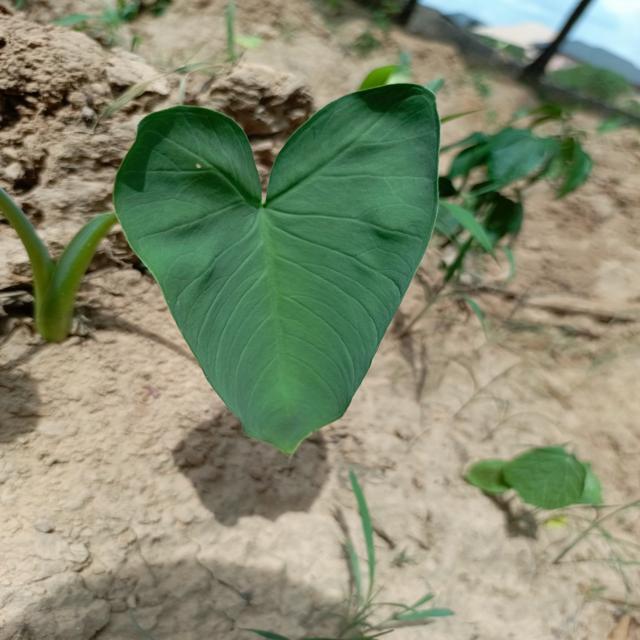
Label: Healthy